Ten Kate Racing

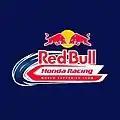
Ten Kate had the backing of the Honda factory until the 2019 season

Haslam, 29, returns to Honda's CBR machinery after a three-year absence to continue a strong family link to the Japanese manufacturer. It was begun by his father, Ron, who won Formula 1 world championships and raced with Honda in 500cc Grands Prix.